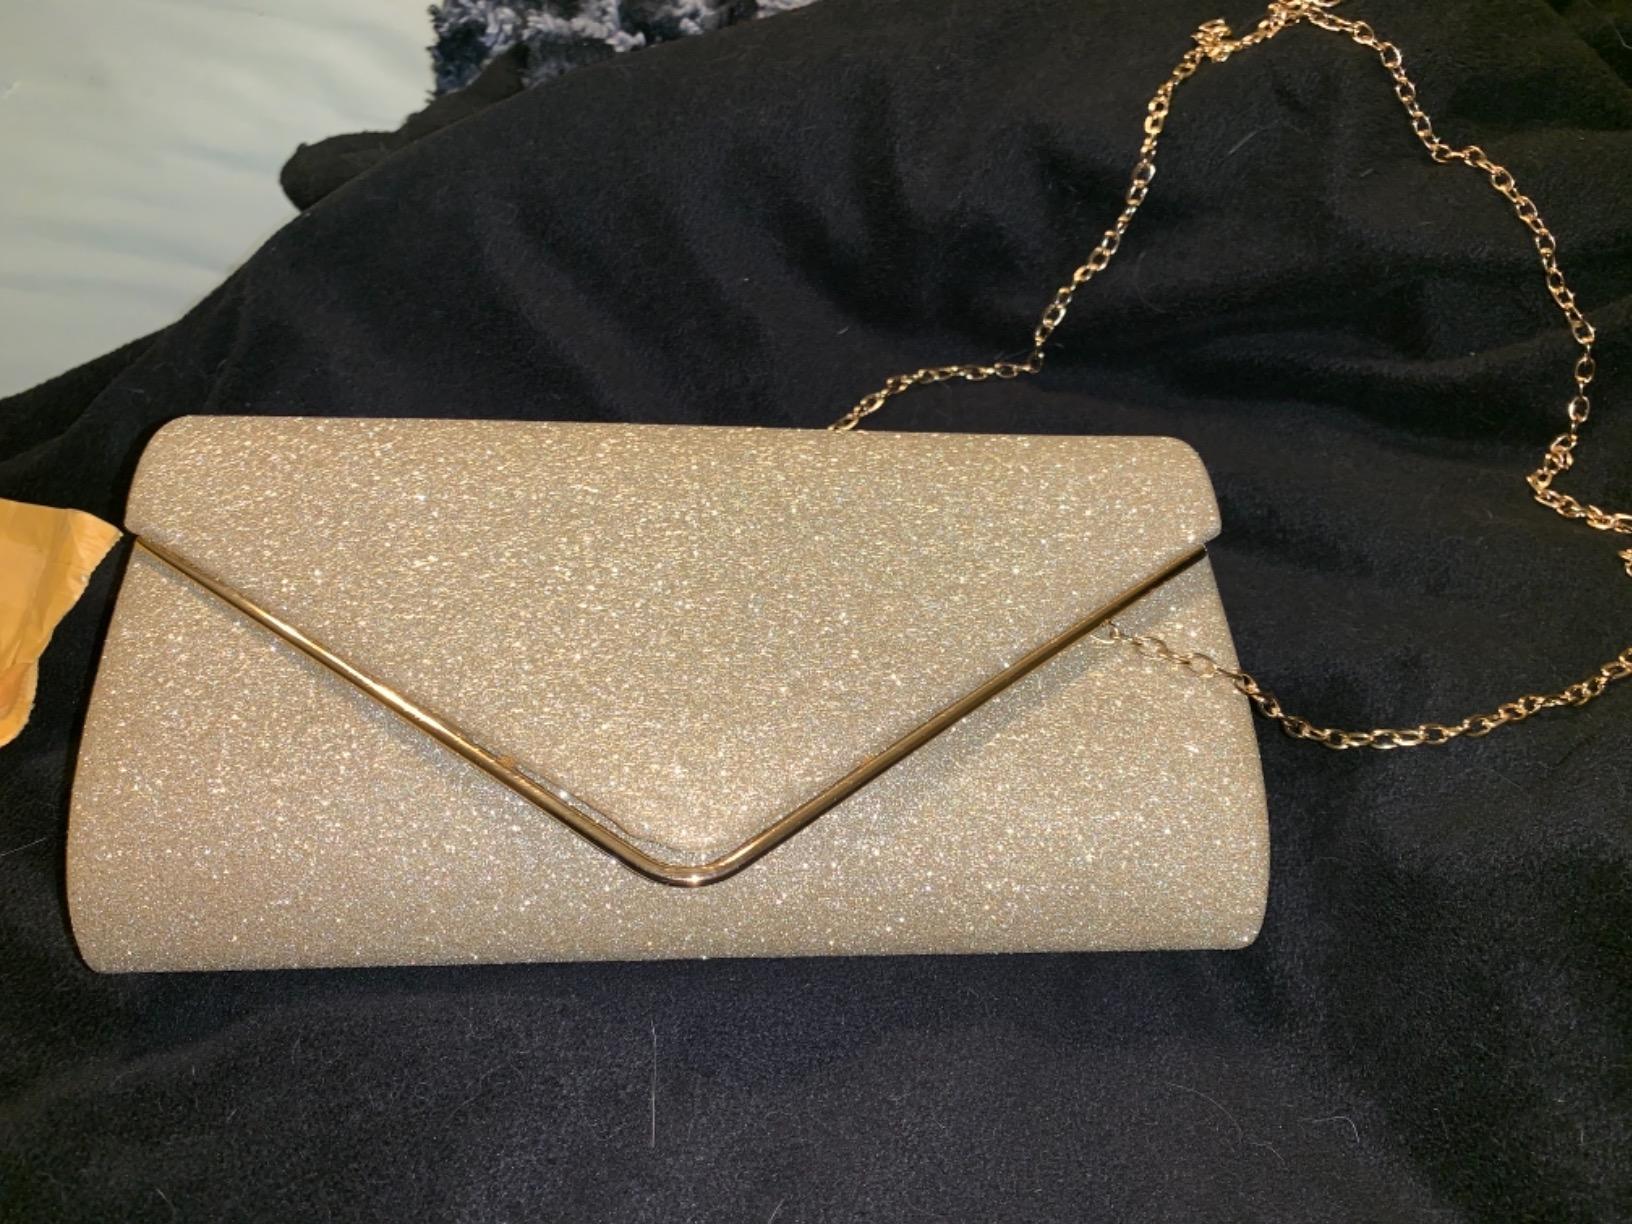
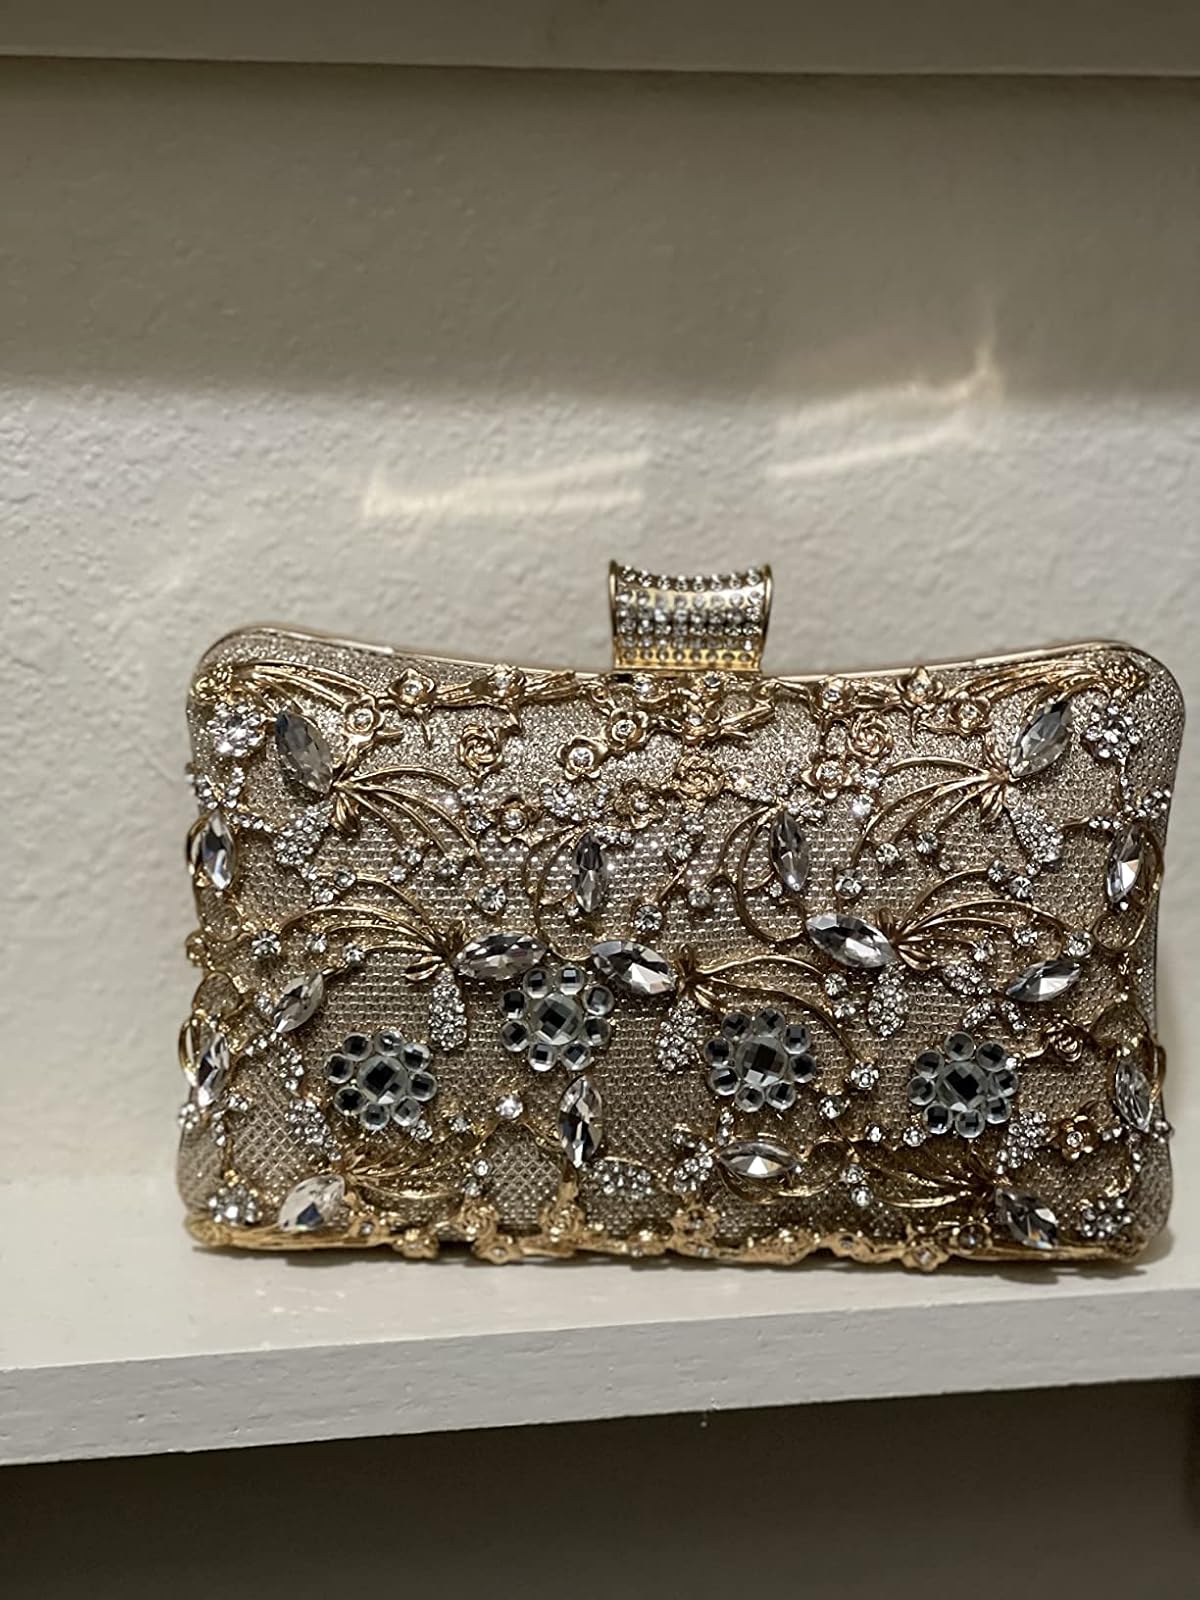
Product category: accessories_handbag
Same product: no